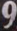
Number: 9